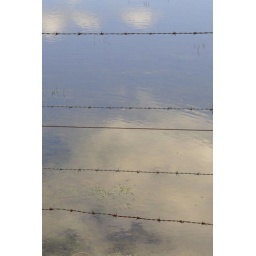
against a background of flooded field reflecting clouds and a rare blue sky